Portuguese cuisine

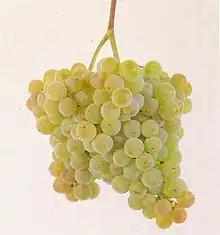
Bunch of Alvarinho grapes

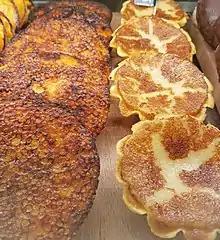
Tigelada and Queijada de Requeijão

Wine (red, white and "green") is the traditional Portuguese drink, the rosé variety being popular in non-Portuguese markets and not particularly common in Portugal itself.